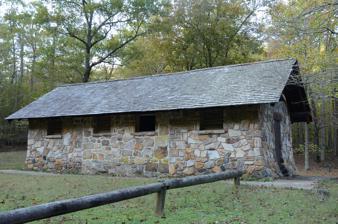
Building: Bard Springs Bathhouse
Country: United States of America
Year built: 1936
United States historic place Bard Springs Bathhouse U.S. National Register of Historic Places Location in Arkansas Show map of Arkansas Location in United States Show map of the United States Nearest city Athens, Arkansas Coordinates 34°23′26″N 94°0′38″W / 34.39056°N 94.01056°W / 34.39056; -94.01056 Area less than one acre Built 1936 ( 1936 ) Built by Civilian Conservation Corps Architectural style Rustic MPS Facilities Constructed by the CCC in Arkansas MPS NRHP reference No. 93001073 Added to NRHP October 20, 1993 The Bard Springs Bathhouse is a historic recreational support facility in Ouachita National Forest .  It is located at the Bard Springs recreation site, southeast of Mena and north of Athens in Polk County , off County Road 82 and Forest Road 106 on the banks of Blaylock Creek.  It is a single story rustic stone structure, with entrances at either end into open areas for changing.  The interior is lit by skylights in the roof.  It was built in 1936 by a crew of the Civilian Conservation Corps , and is one of four surviving CCC structures (the others are two dams and a picnic shelter) in the immediate area. The bathhouse was listed on the National Register of Historic Places in 1993. See also National Register of Historic Places listings in Polk County, Arkansas References